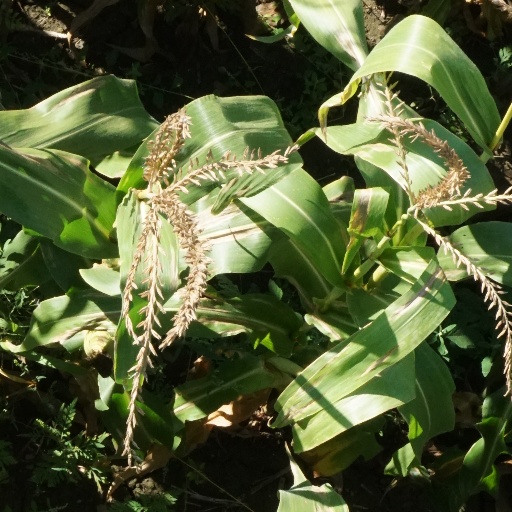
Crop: maize; corn